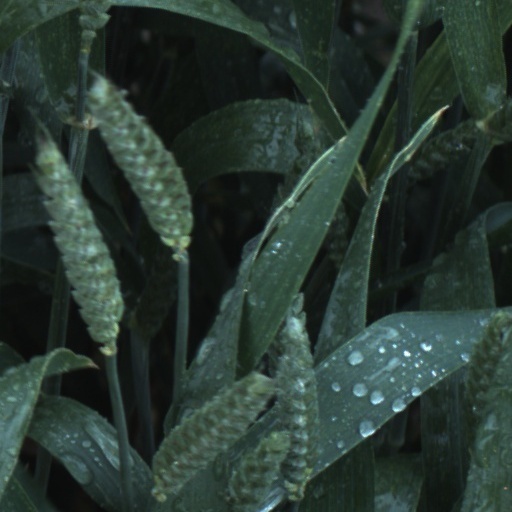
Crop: wheat